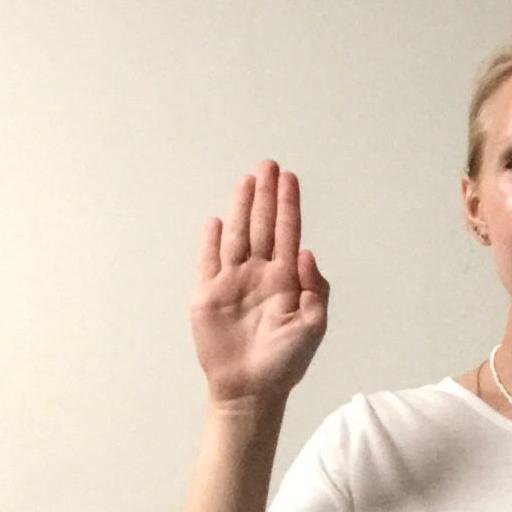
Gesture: stop